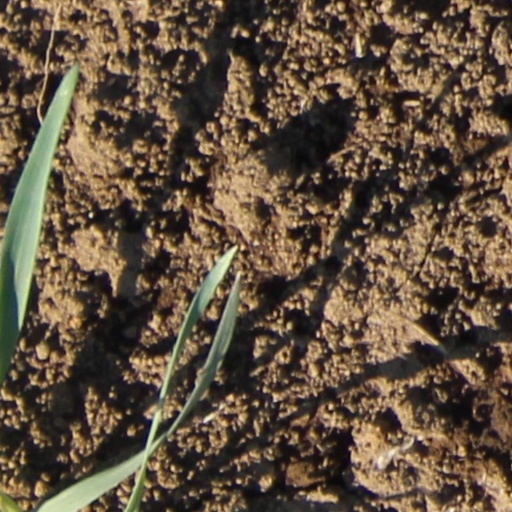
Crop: wheat